Question: Please indicate a possible affordance area of the jump_skis that can be used for riding
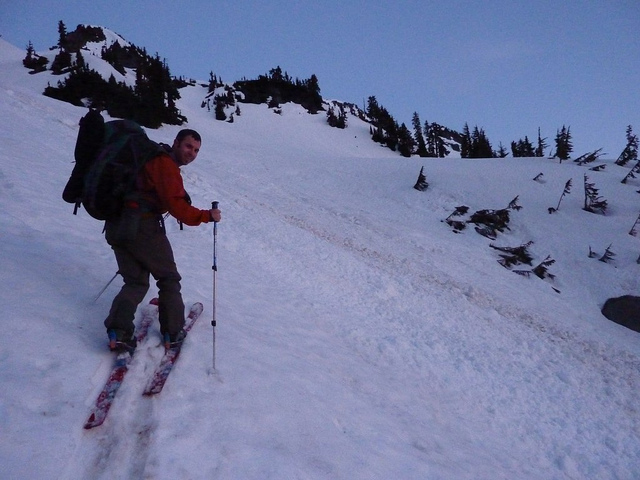
Answer: [77.797, 291.625, 169.12, 433.684]